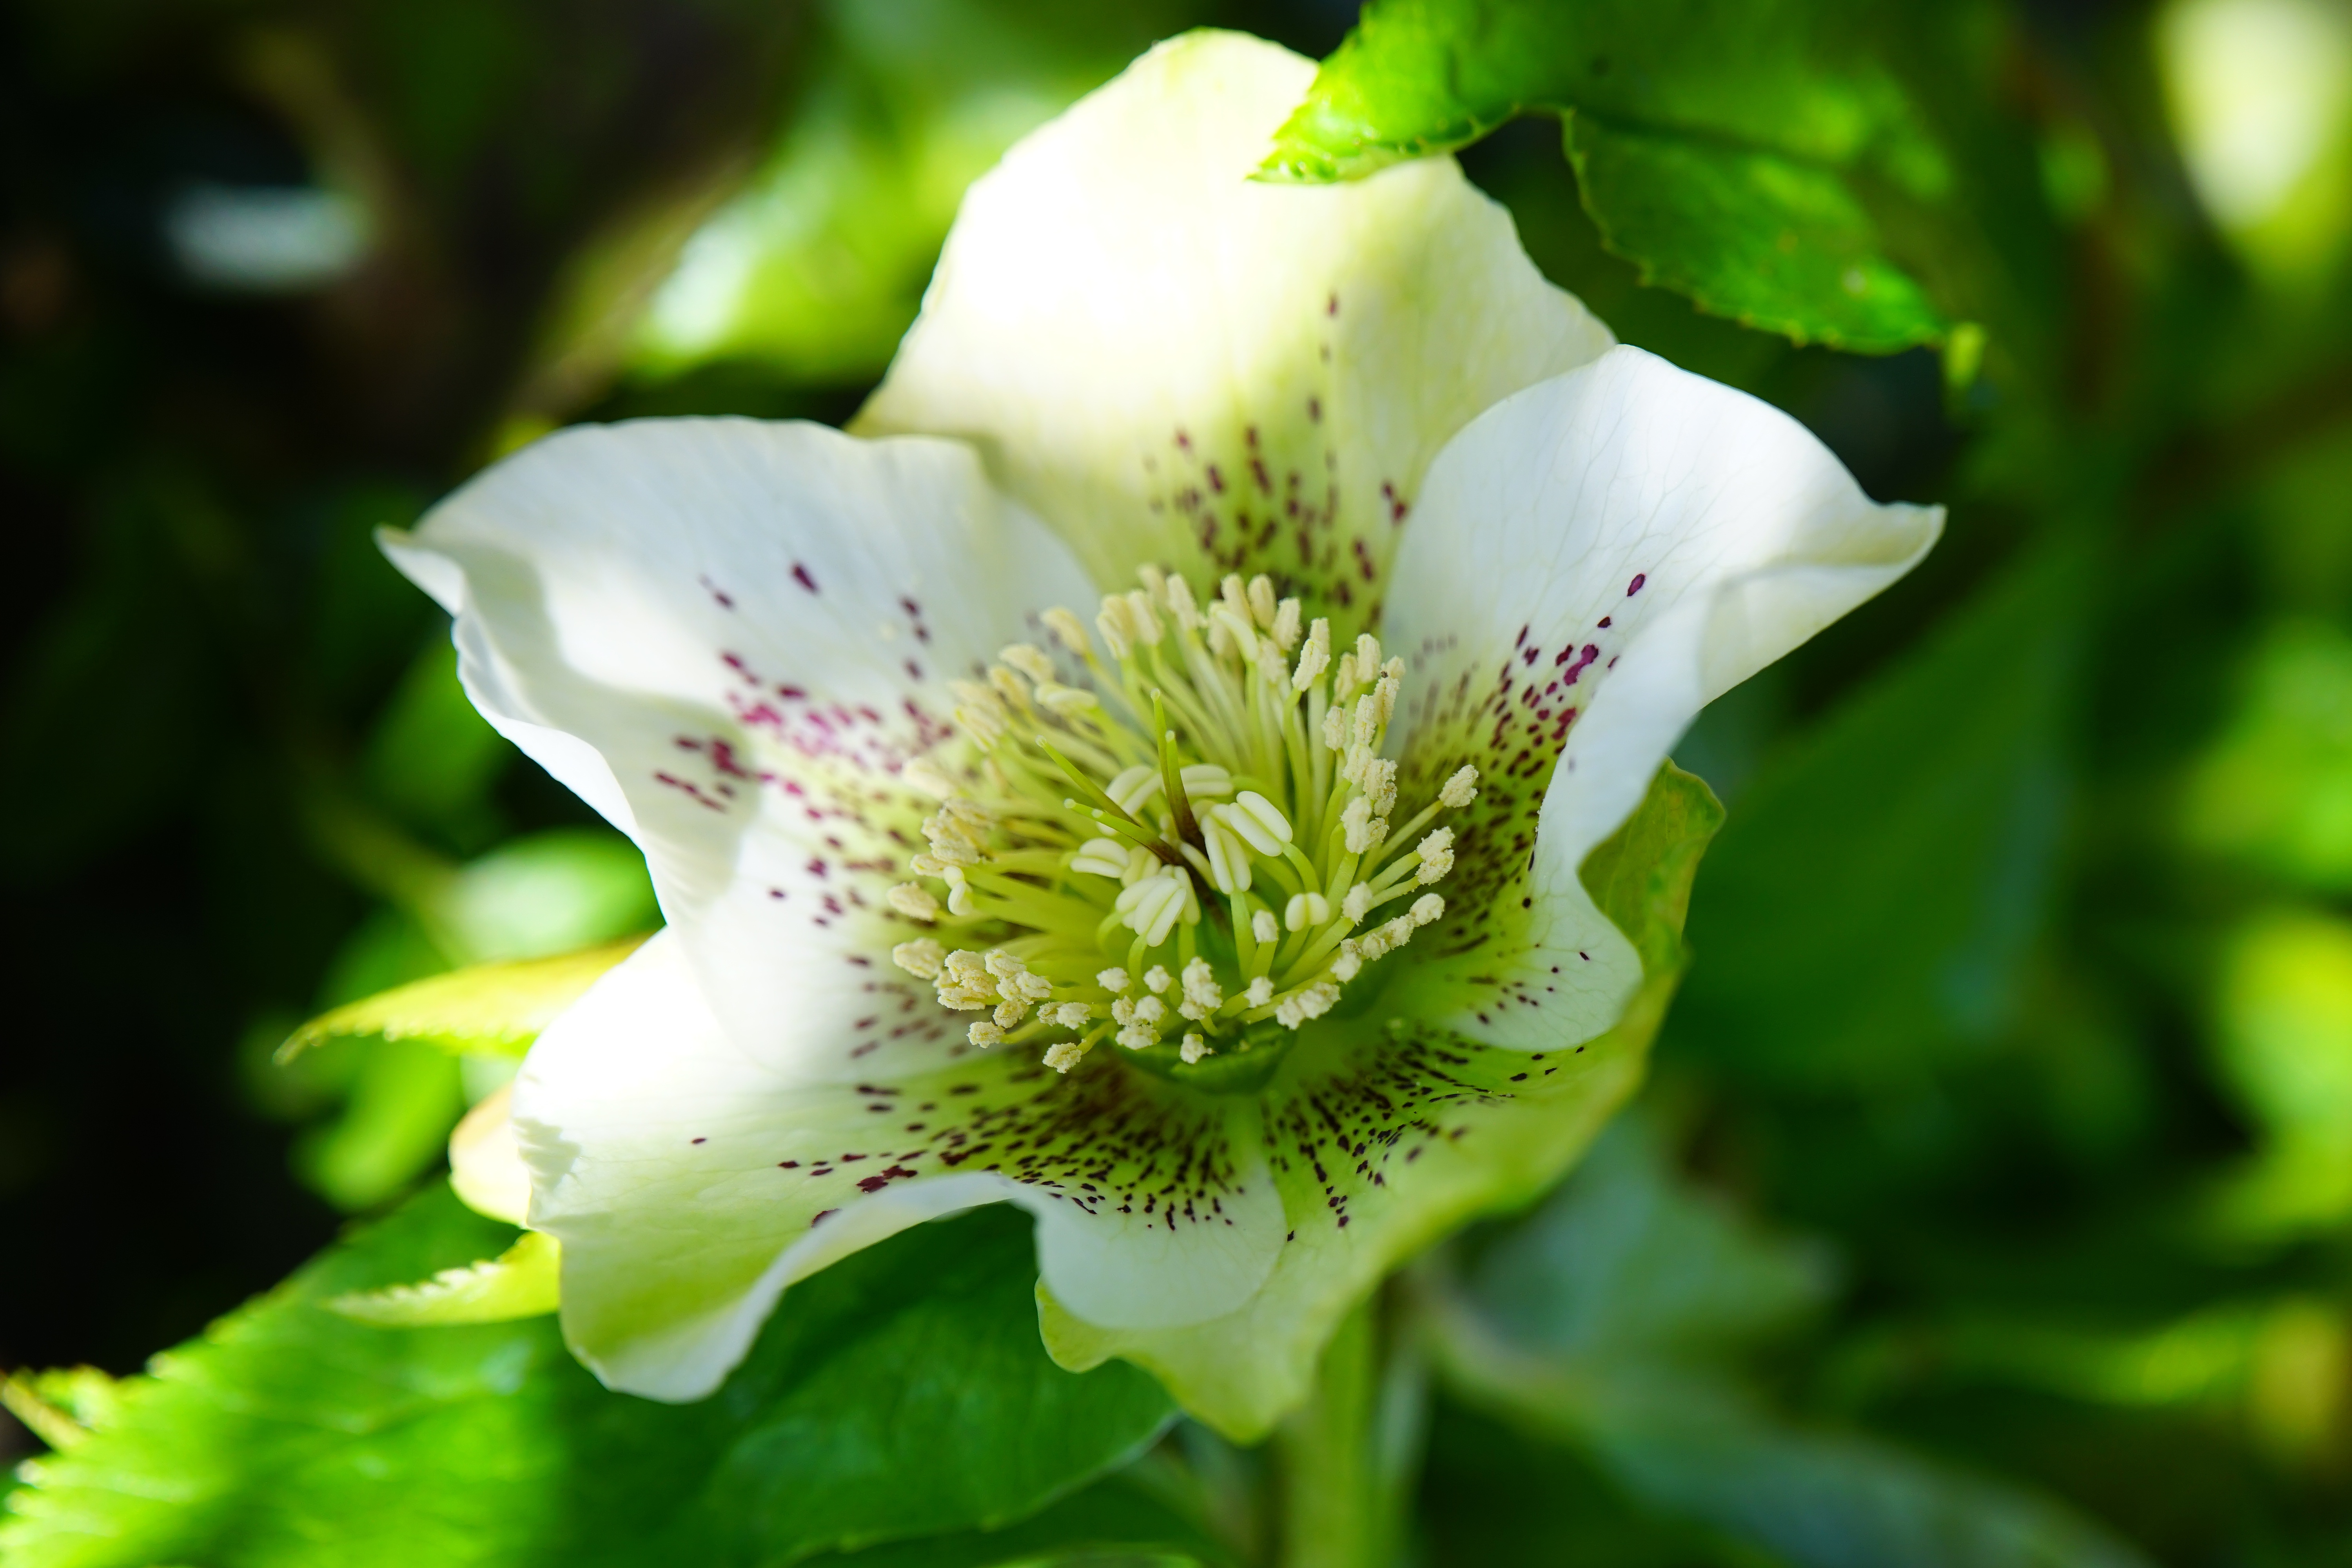
nature, blossom, winter, plant, white, flower, petal, bloom, green, produce, botany, flora, white flower, wildflower, close up, wild flowers, shrub, toxic, early bloomer, medicinal plant, macro photography, flowering plant, poisonous plant, hellebore, christmas rose, anemone blanda, helleborus niger, spring roses, winterblueher, land plant